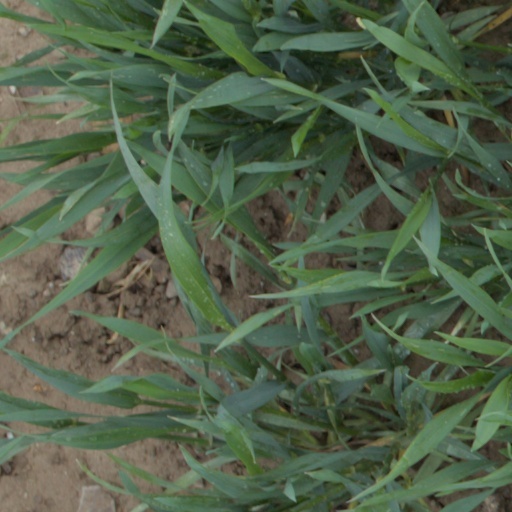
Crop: wheat